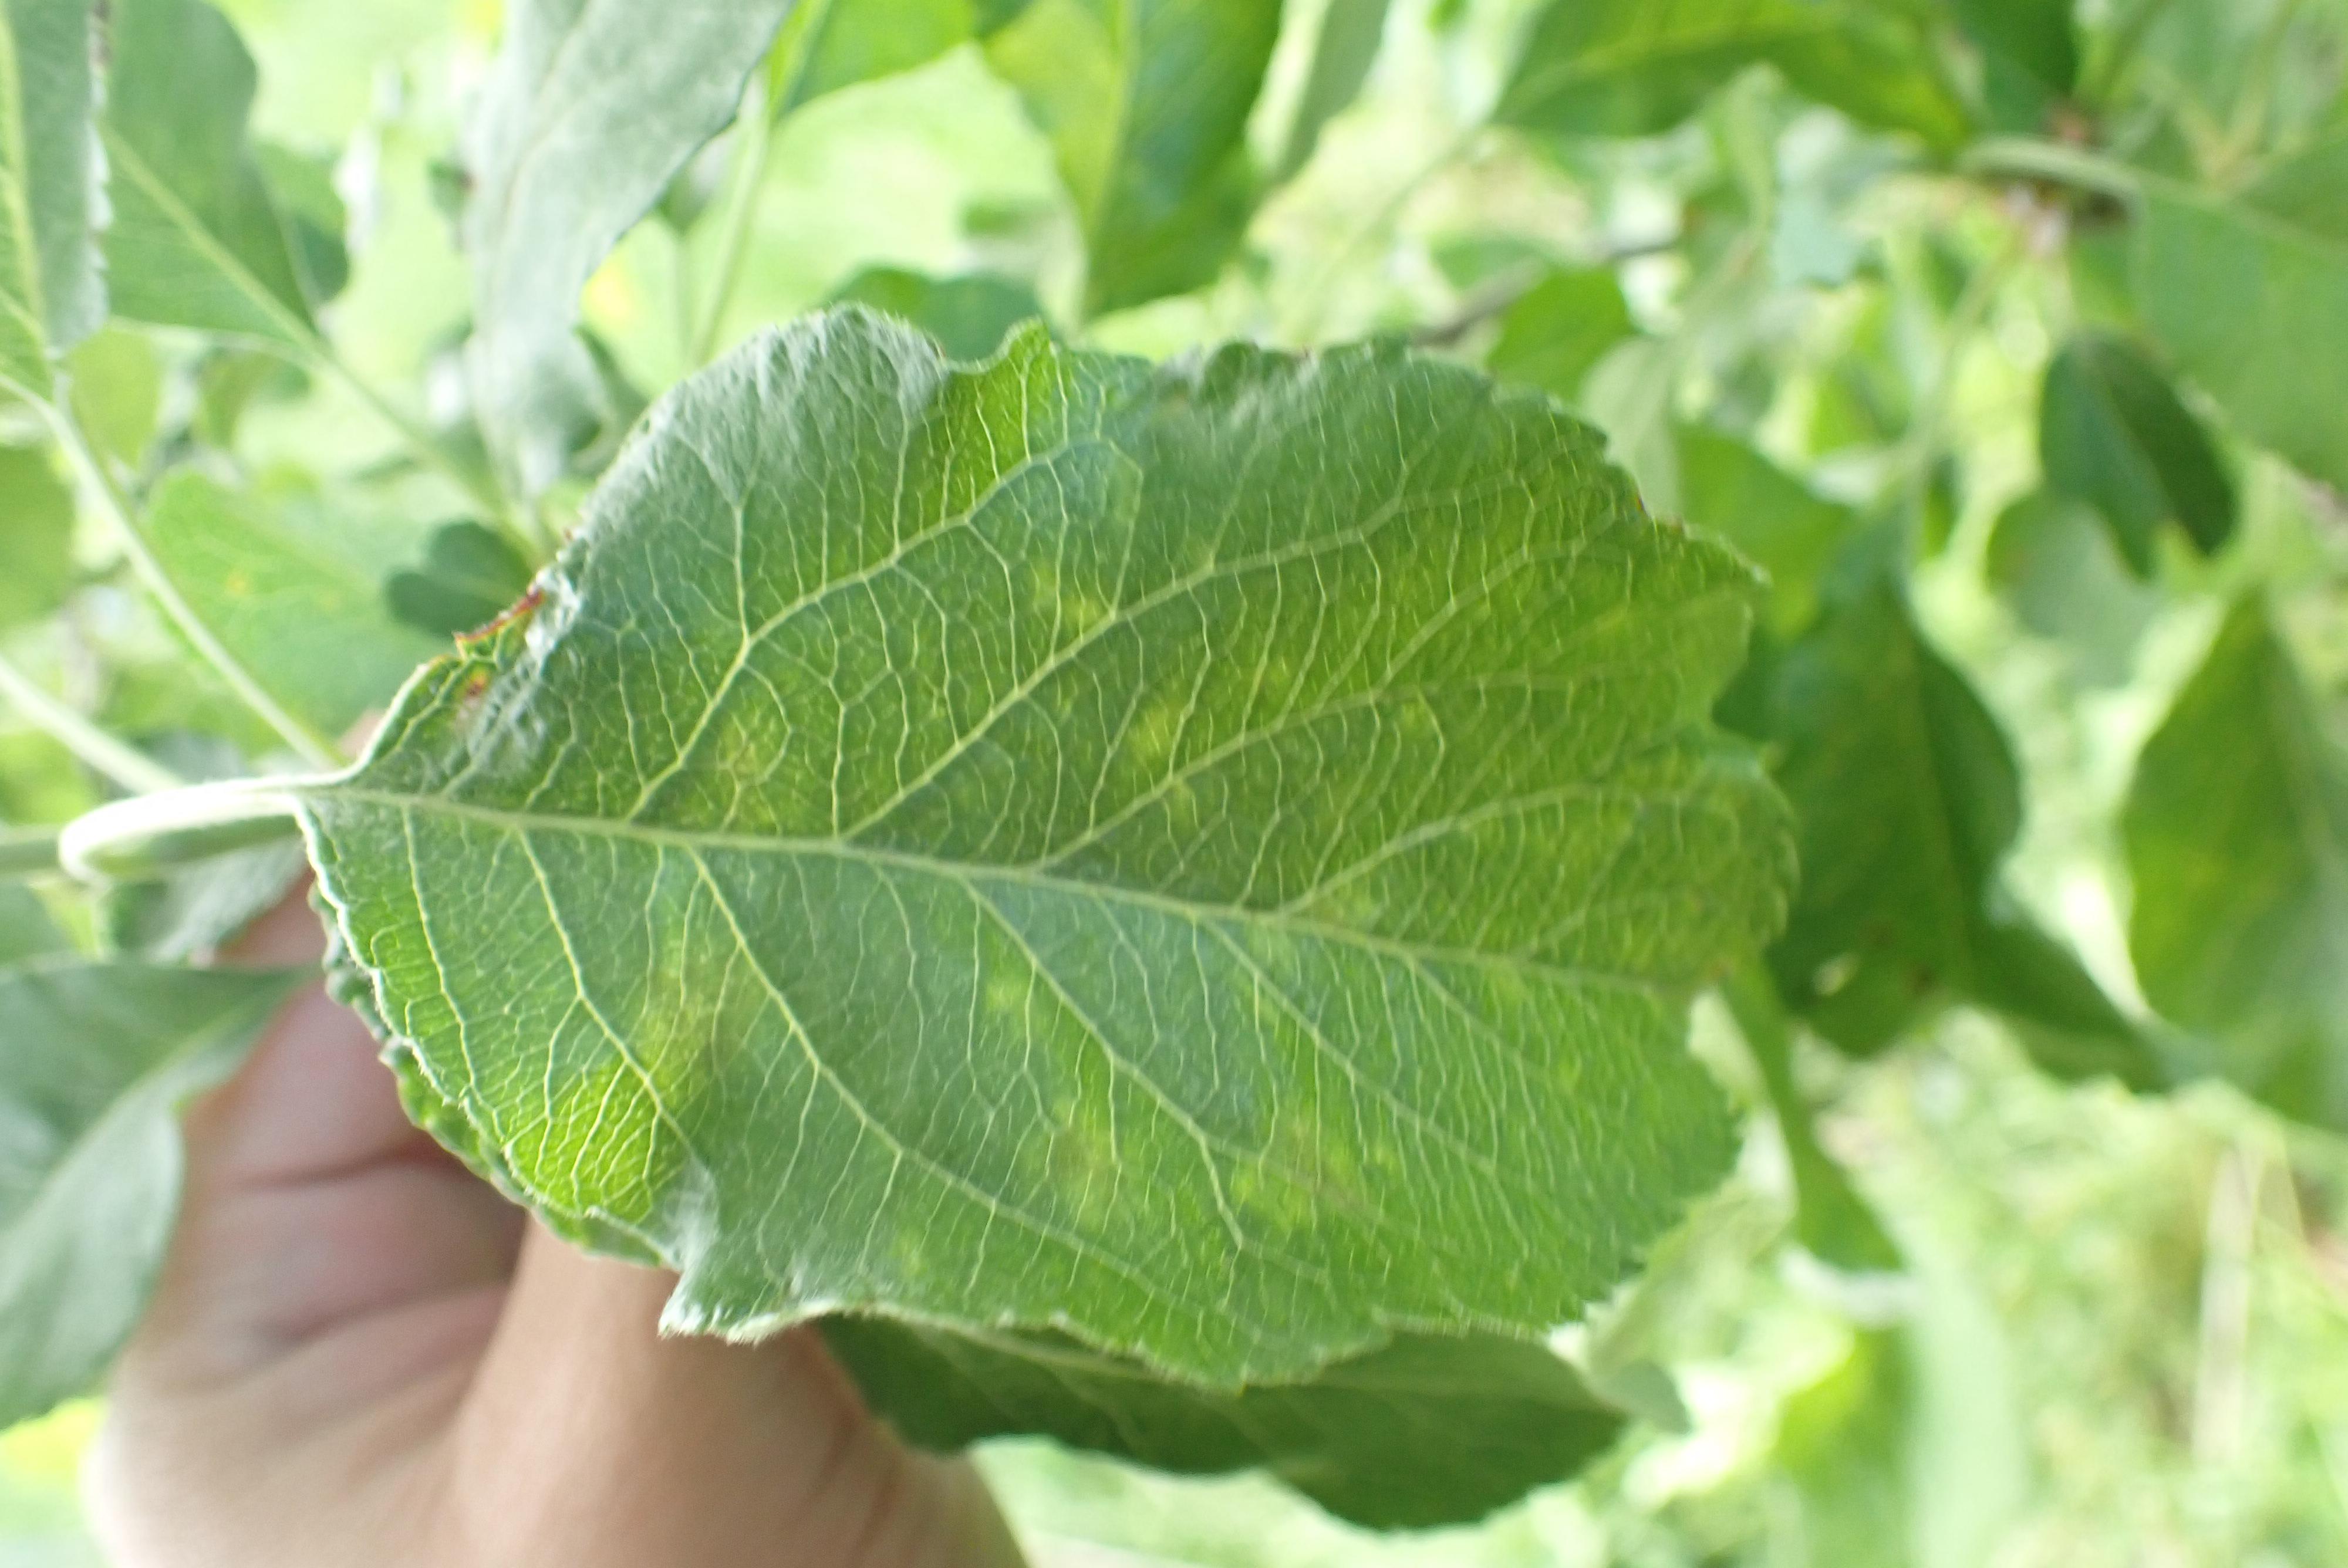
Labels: scab